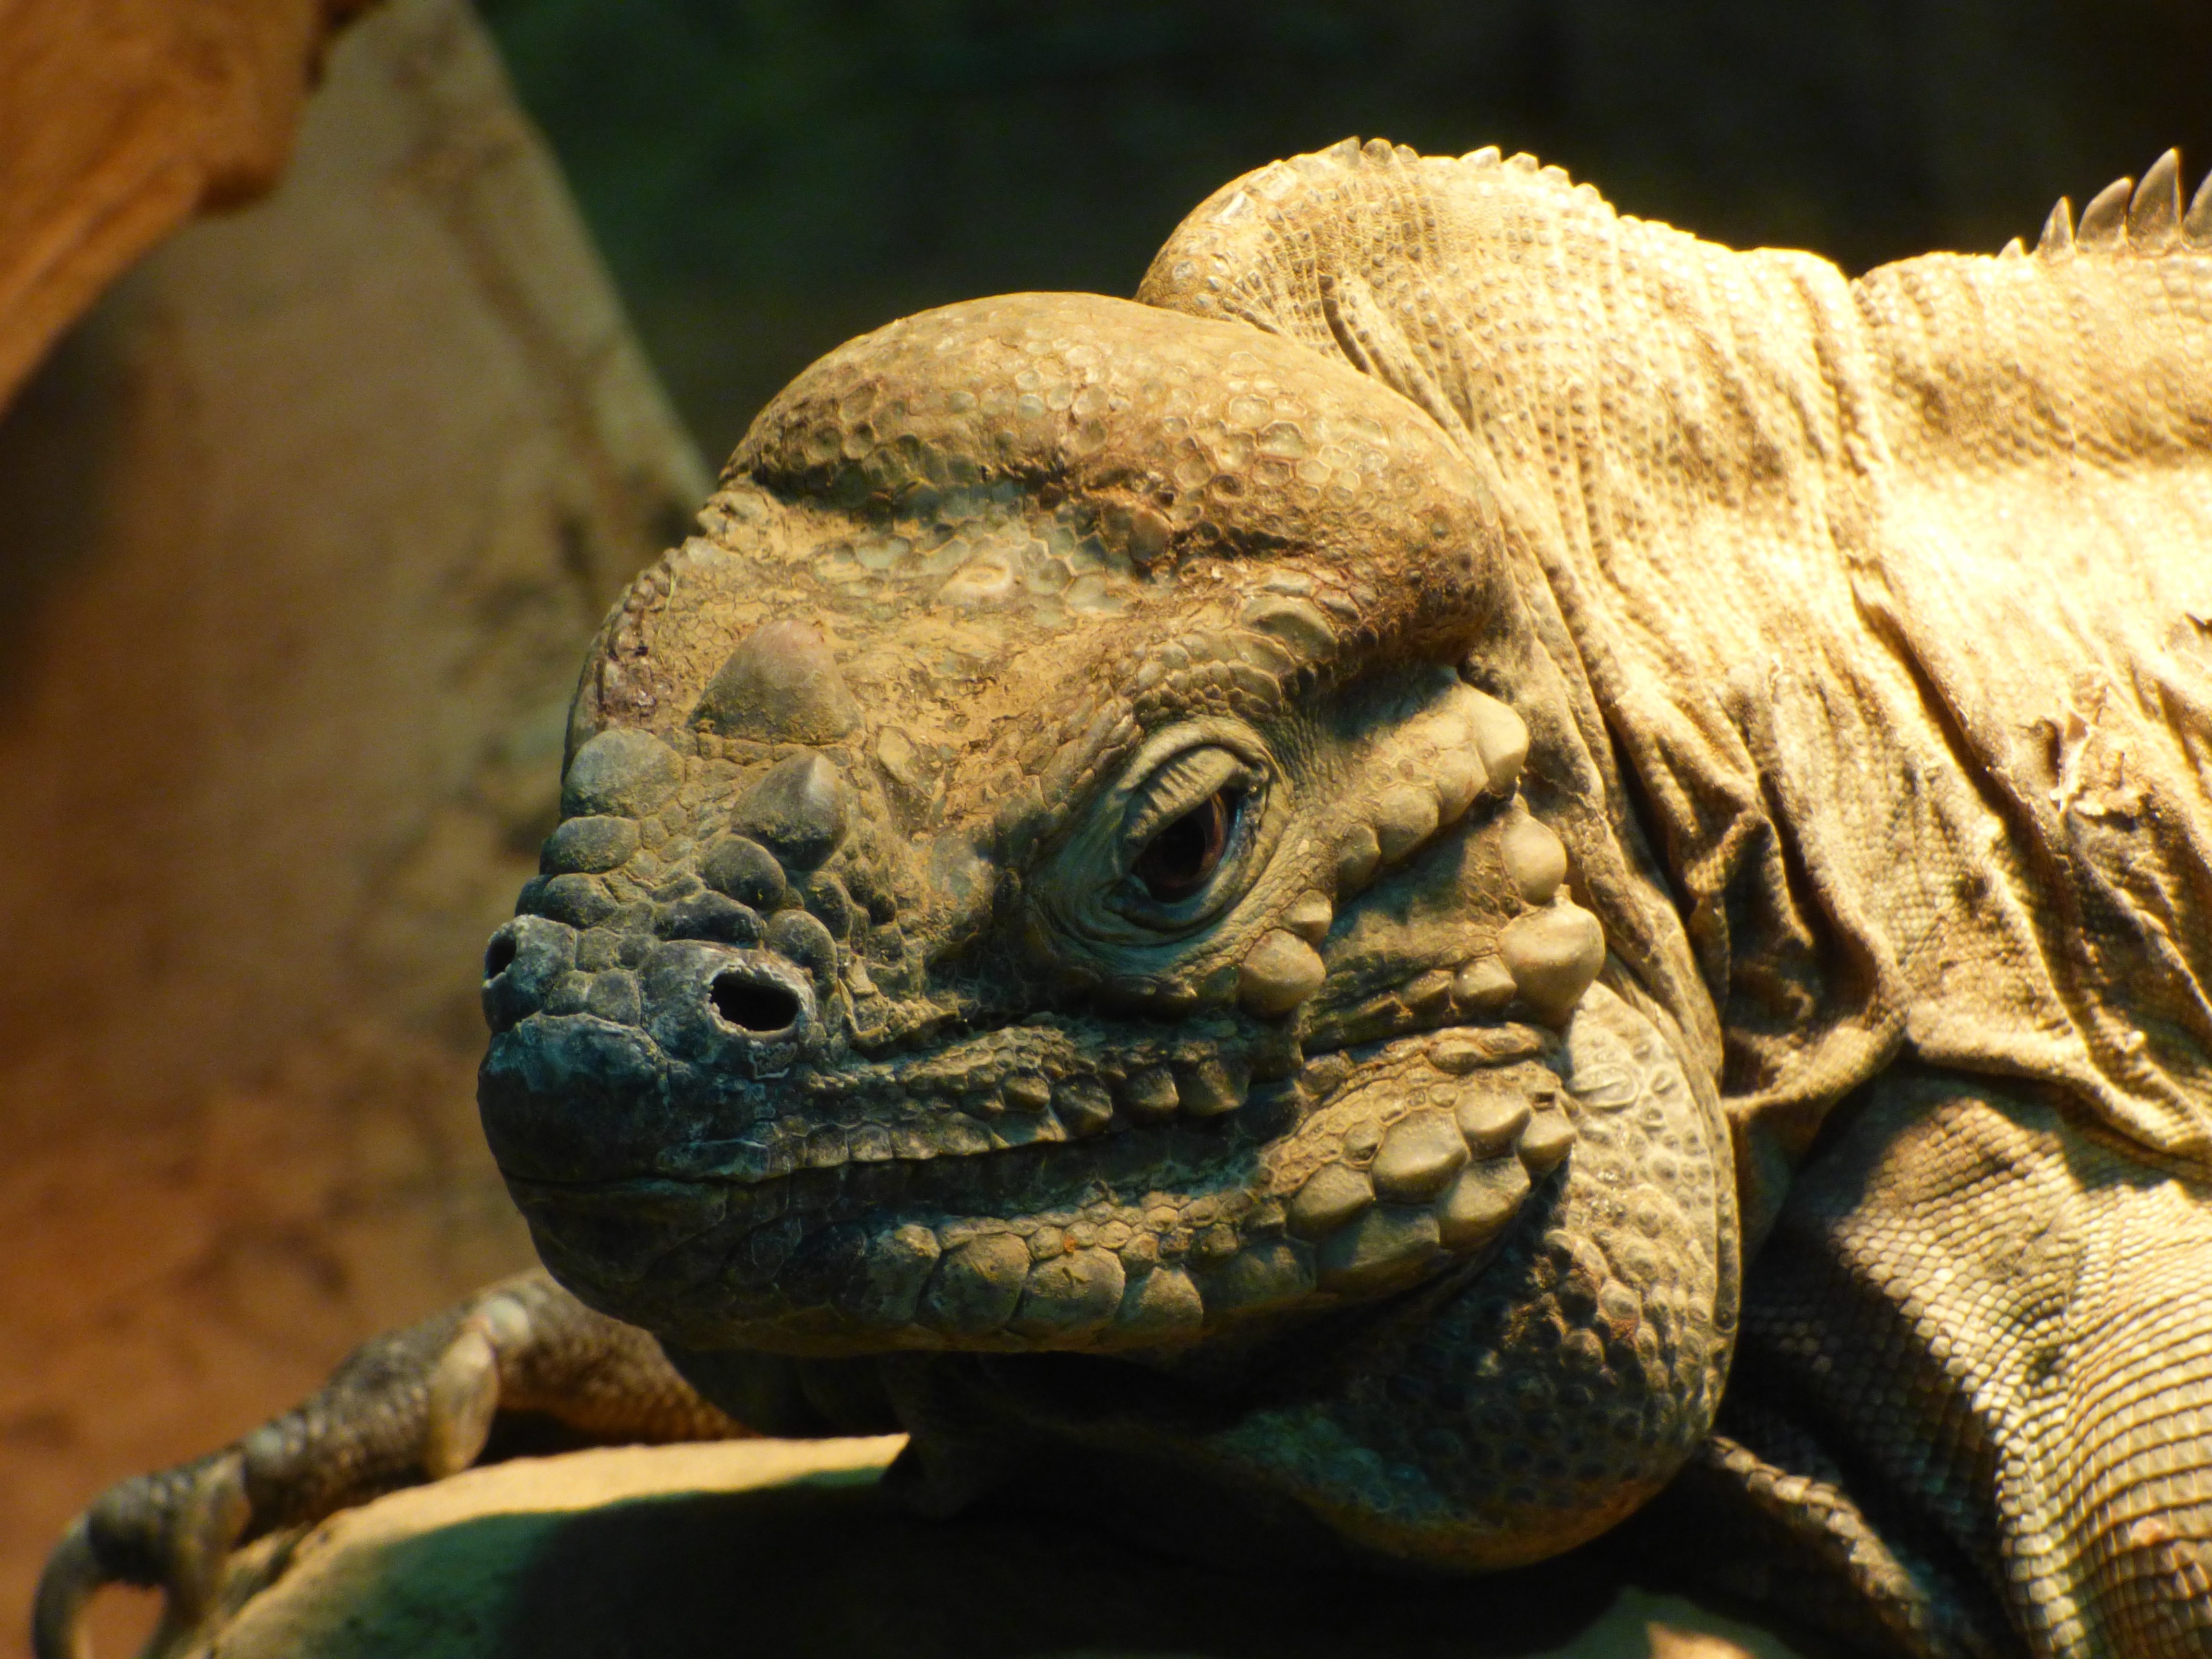
animal, dry, wildlife, zoo, reptile, scale, iguana, fauna, lizard, claw, close up, eye, head, tortoise, vertebrate, creature, dragon, terrarium, animal world, scaly, iguania, animal portrait, macro photography, agamidae, terrarium animals, iguana brown, scaled reptile, bartagam